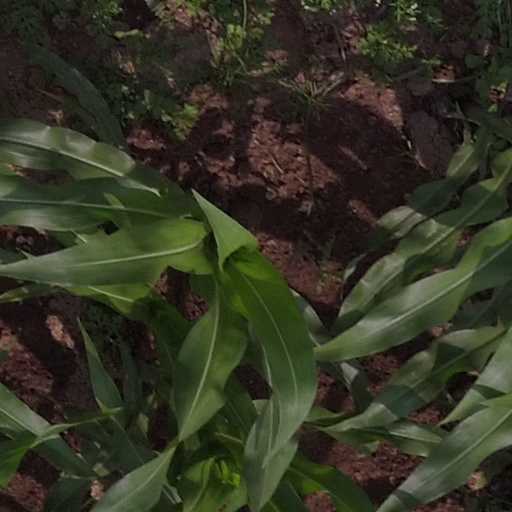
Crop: maize; corn